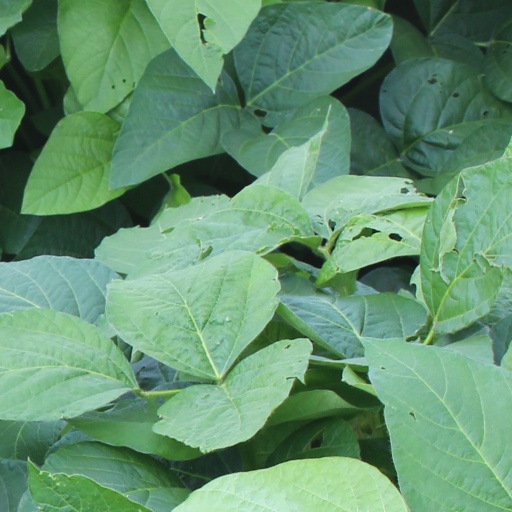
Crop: soybean